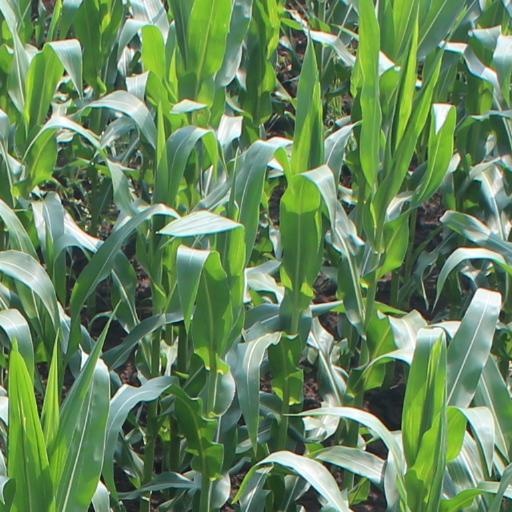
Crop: maize; corn